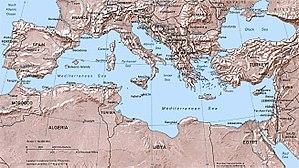
Les notions de bassin méditerranéen et de monde méditerranéen désignent les régions se trouvant autour de la mer Méditerranée. Ces régions méditerranéennes couvrent l'Europe du Sud, le Proche-Orient, et l'Afrique du Nord. Des critères culturels ou historiques permettent de délimiter la région méditerranéenne, mais surtout la présence d'un climat commun : le climat méditerranéen. La culture ou la civilisation méditerranéenne est alors définie par un héritage antique ou médiéval fort, lié aux civilisations gréco-romaine, judéo-chrétienne et islamique. Cette culture se matérialise dans l'alimentation par la prédominance des légumes, des fruits, du poisson et des dérivés du blé, de l'olivier et de la vigne ainsi que de l'élevage caprin et ovin.